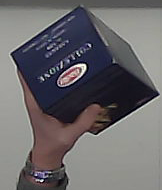
Product: barilla_lasagne